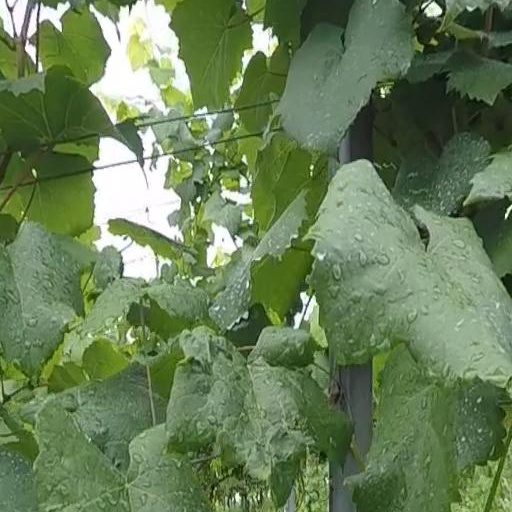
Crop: grape